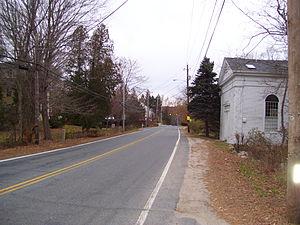
Hopkinton est une ville américaine située dans le comté de Washington, dans l'État de Rhode Island.